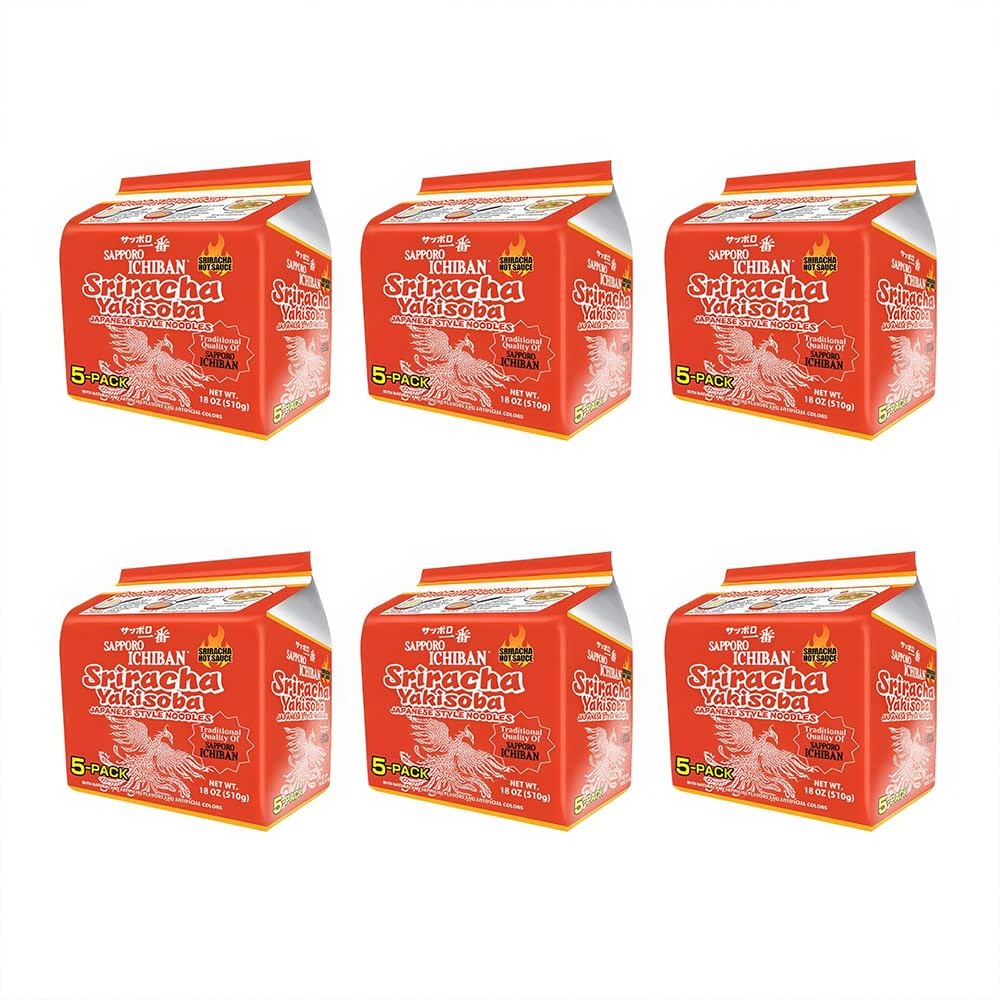
Item Name: [SAPPORO ICHIBAN] Sriracha Yakisoba, Spicy Chow Mein, No. 1 Tasting Japanese Instant Noodles (3.6 Oz/102 g) (30 Packs)
Bullet Point: Sapporo Ichiban Hot Sriracha Yakisoba Japanese Style Noodles, 0g Trans Fat, 5 Count, 18 Ounce (Pack of 6)
Value: 1.0
Unit: Count

Price: 31.38